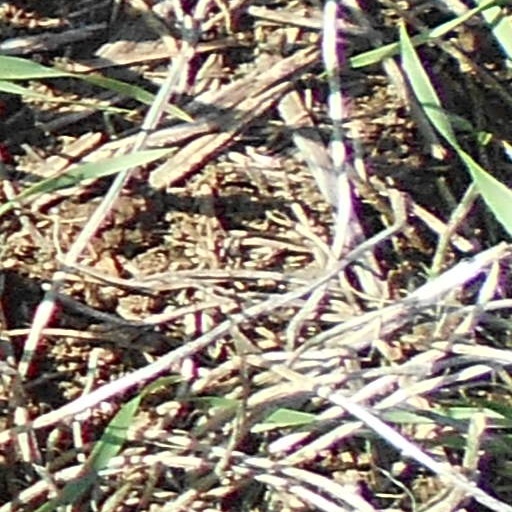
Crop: wheat